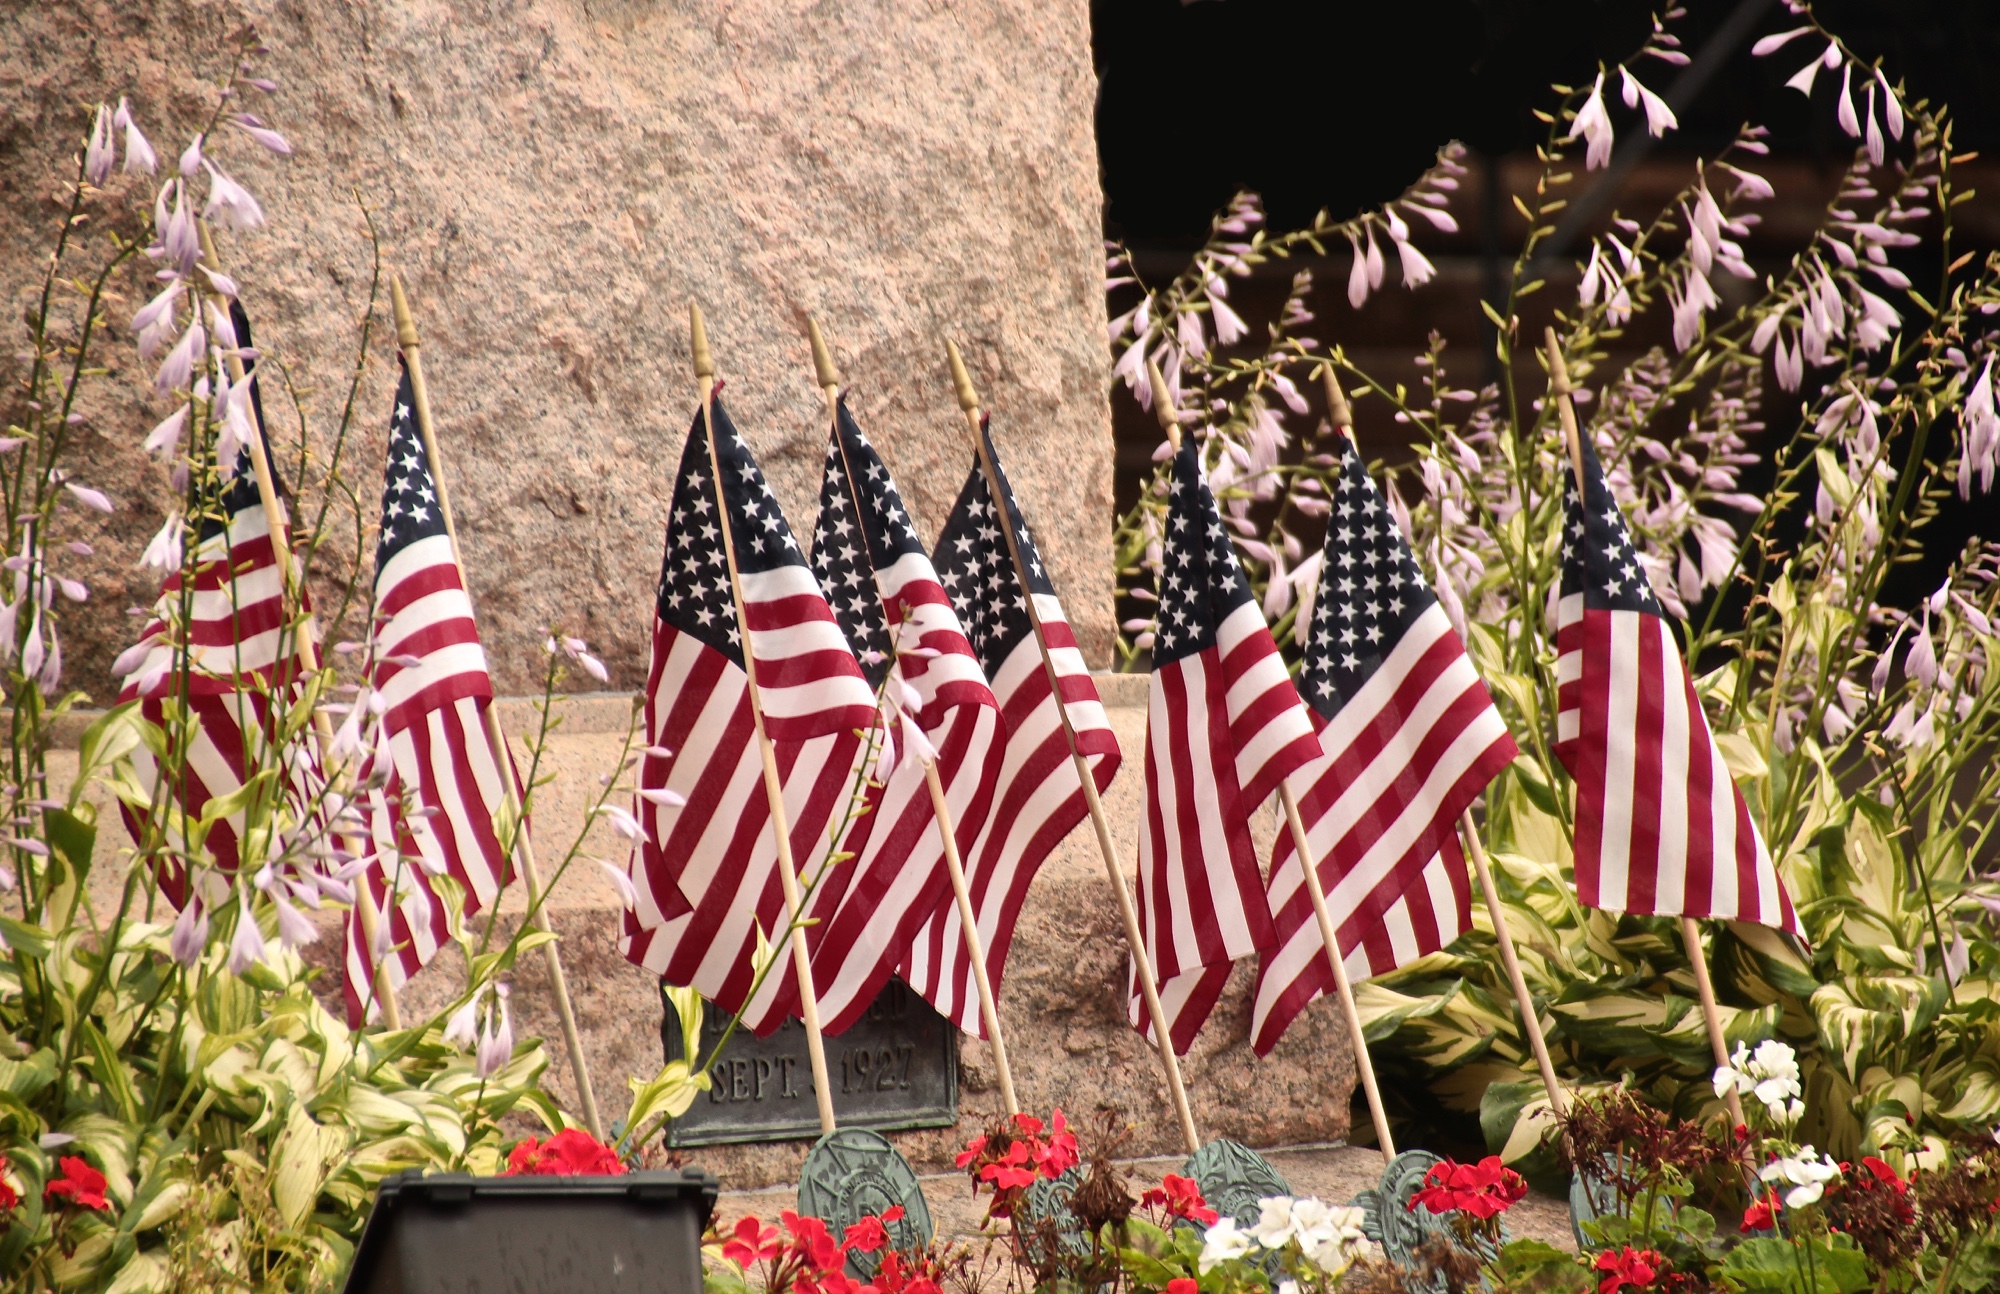
flower, flag, flora, floristry, 3652015, odc, 365the2015edition, day188, day188365, 7jul15